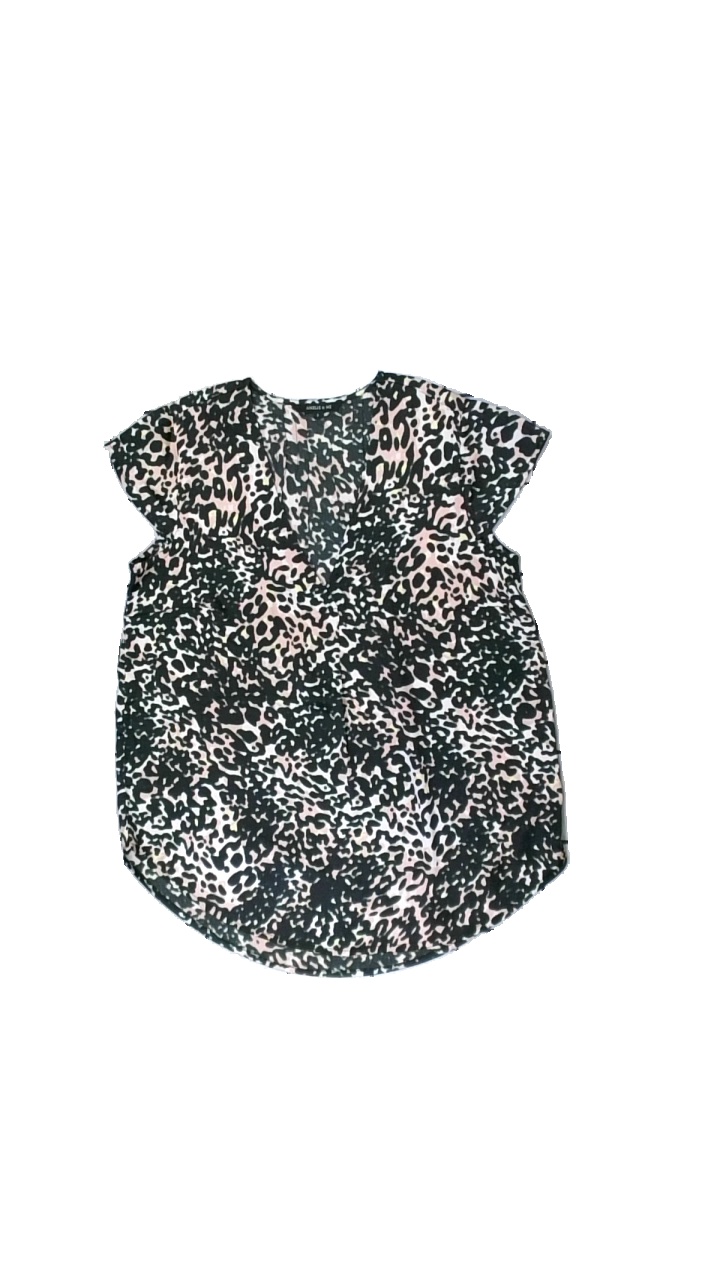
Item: Tunic (Ladies)
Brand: Amelie&me
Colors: Multicolor, Black, Pink, Yellow
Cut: V-collar
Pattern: Other
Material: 100% polyester
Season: Summer
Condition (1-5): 5
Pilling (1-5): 5
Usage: Reuse
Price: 100-150